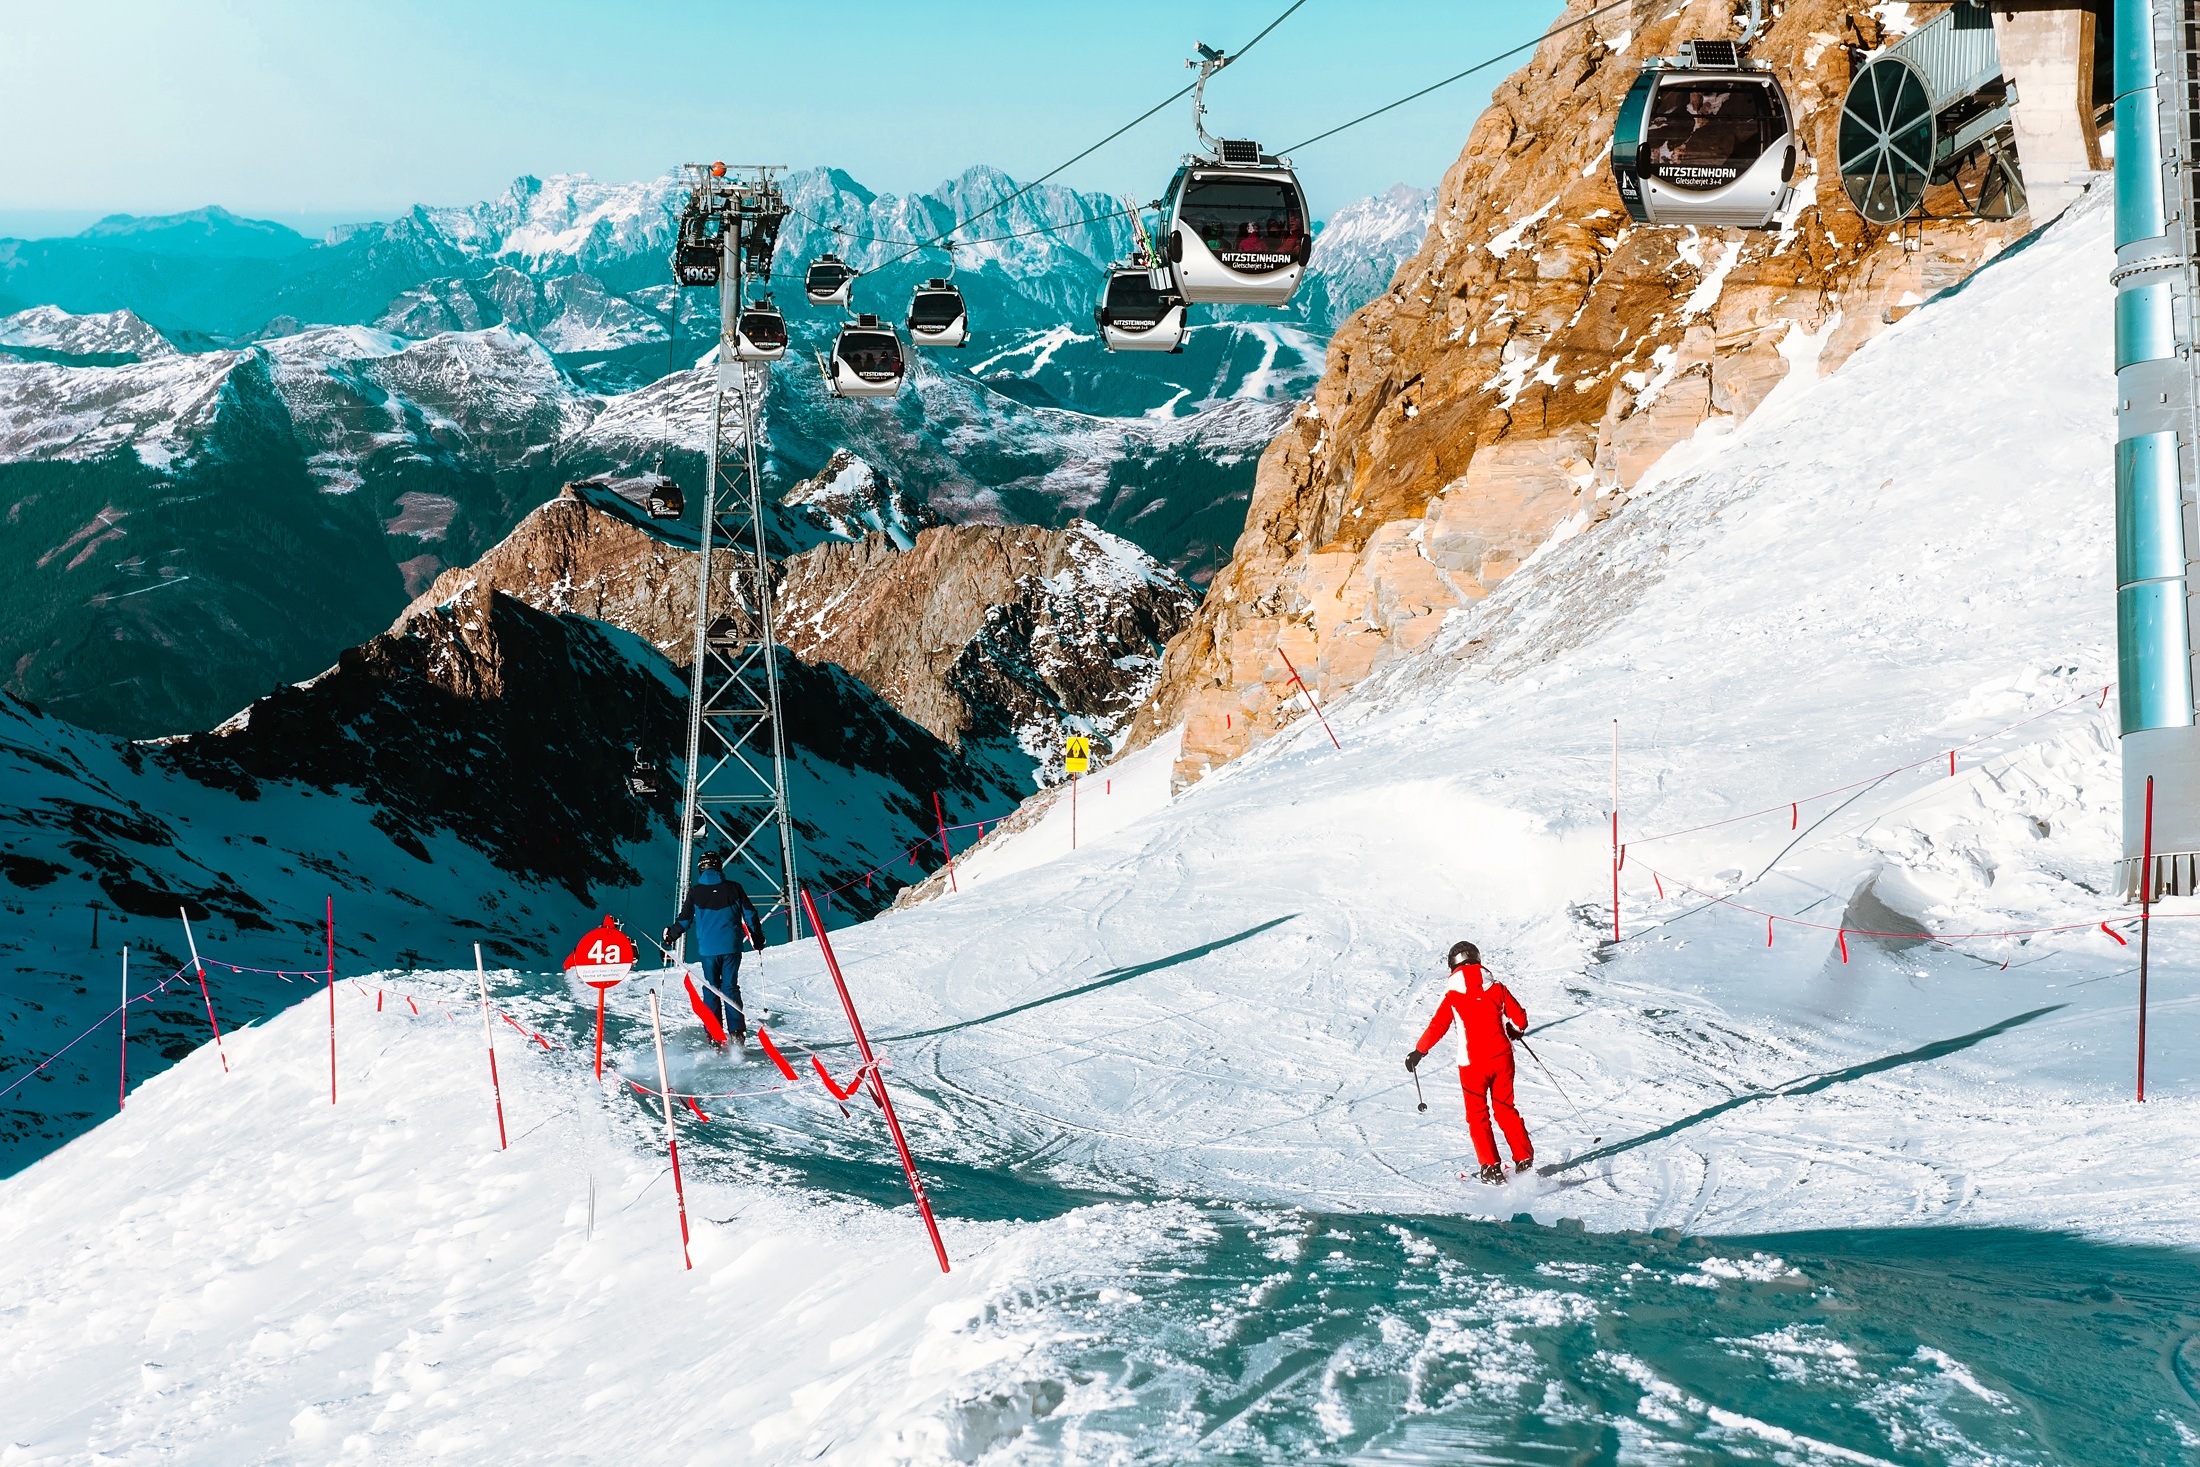
landscape, mountain, snow, winter, mountain range, vacation, cable, vehicle, scenic, chairlift, alpine, snowboard, extreme sport, skiing, tourism, sports equipment, austria, winter sport, outdoors, hdr, lift, sports, resort, downhill, ski, tramway, piste, ski touring, kitzsteinhorn, ski mountaineering, ski equipment, alpine skiing, geological phenomenon, freestyle skiing, ski cross